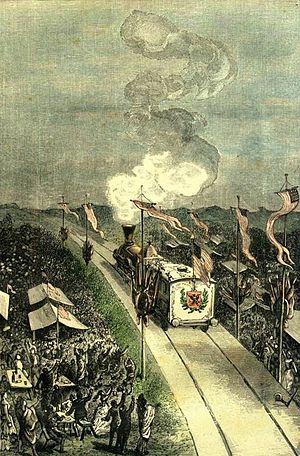
""Autour de la Lune"", Émile-Antoine Bayard et Alphonse de Neuville. This file was uploaded with Commonist. Orginal description: Français
De la Terre à la Lune, trajet direct en 97 heures 20 minutes est un roman d'anticipation de Jules Verne, paru en 1865. Il relate comment, après la fin de la guerre de Sécession, une association d'artilleurs et de scientifiques liés à l'industrie militaire tente d'envoyer sur la Lune un obus habité par trois hommes. De la Terre à la Lune forme la première partie d'un diptyque, qui se clôt avec Autour de la Lune, paru quatre ans plus tard. Plusieurs personnages de ces romans sont remis en scène dans Sans dessus dessous, publié vingt ans plus tard, sans grand succès, puis redécouvert en 1975.